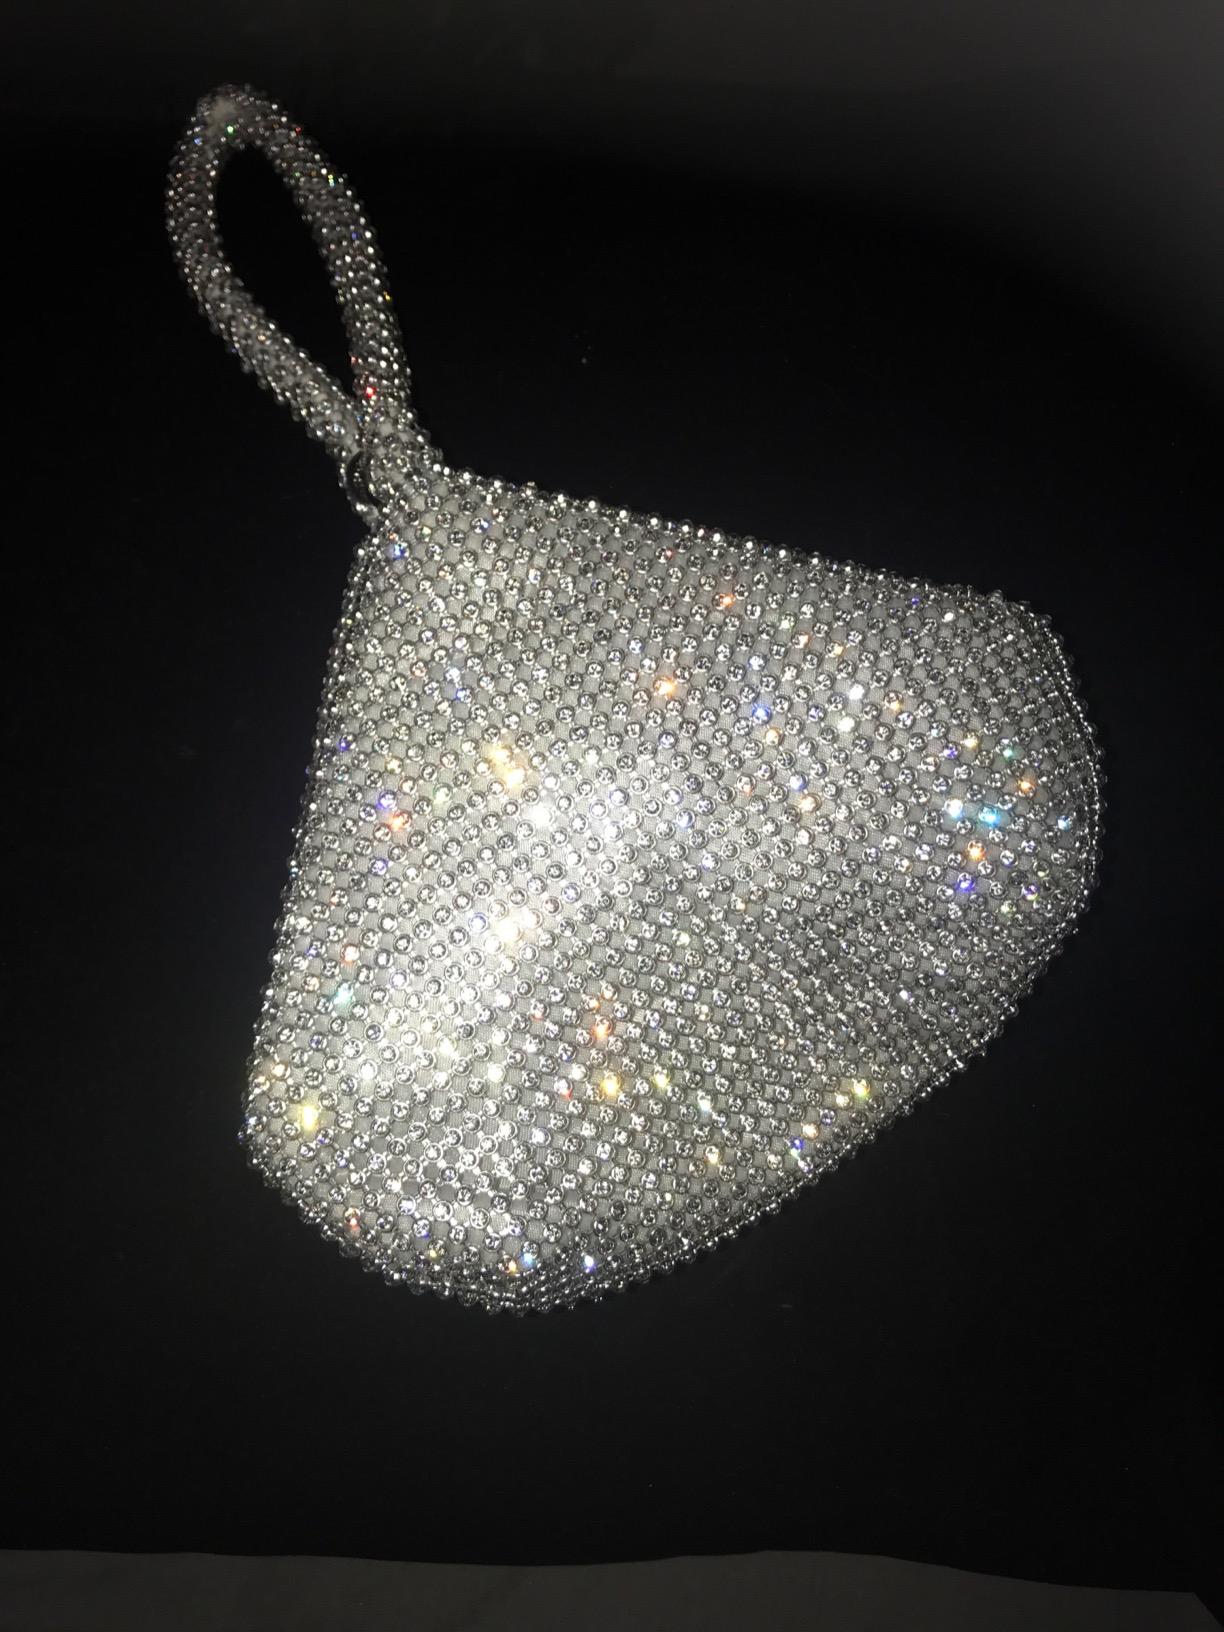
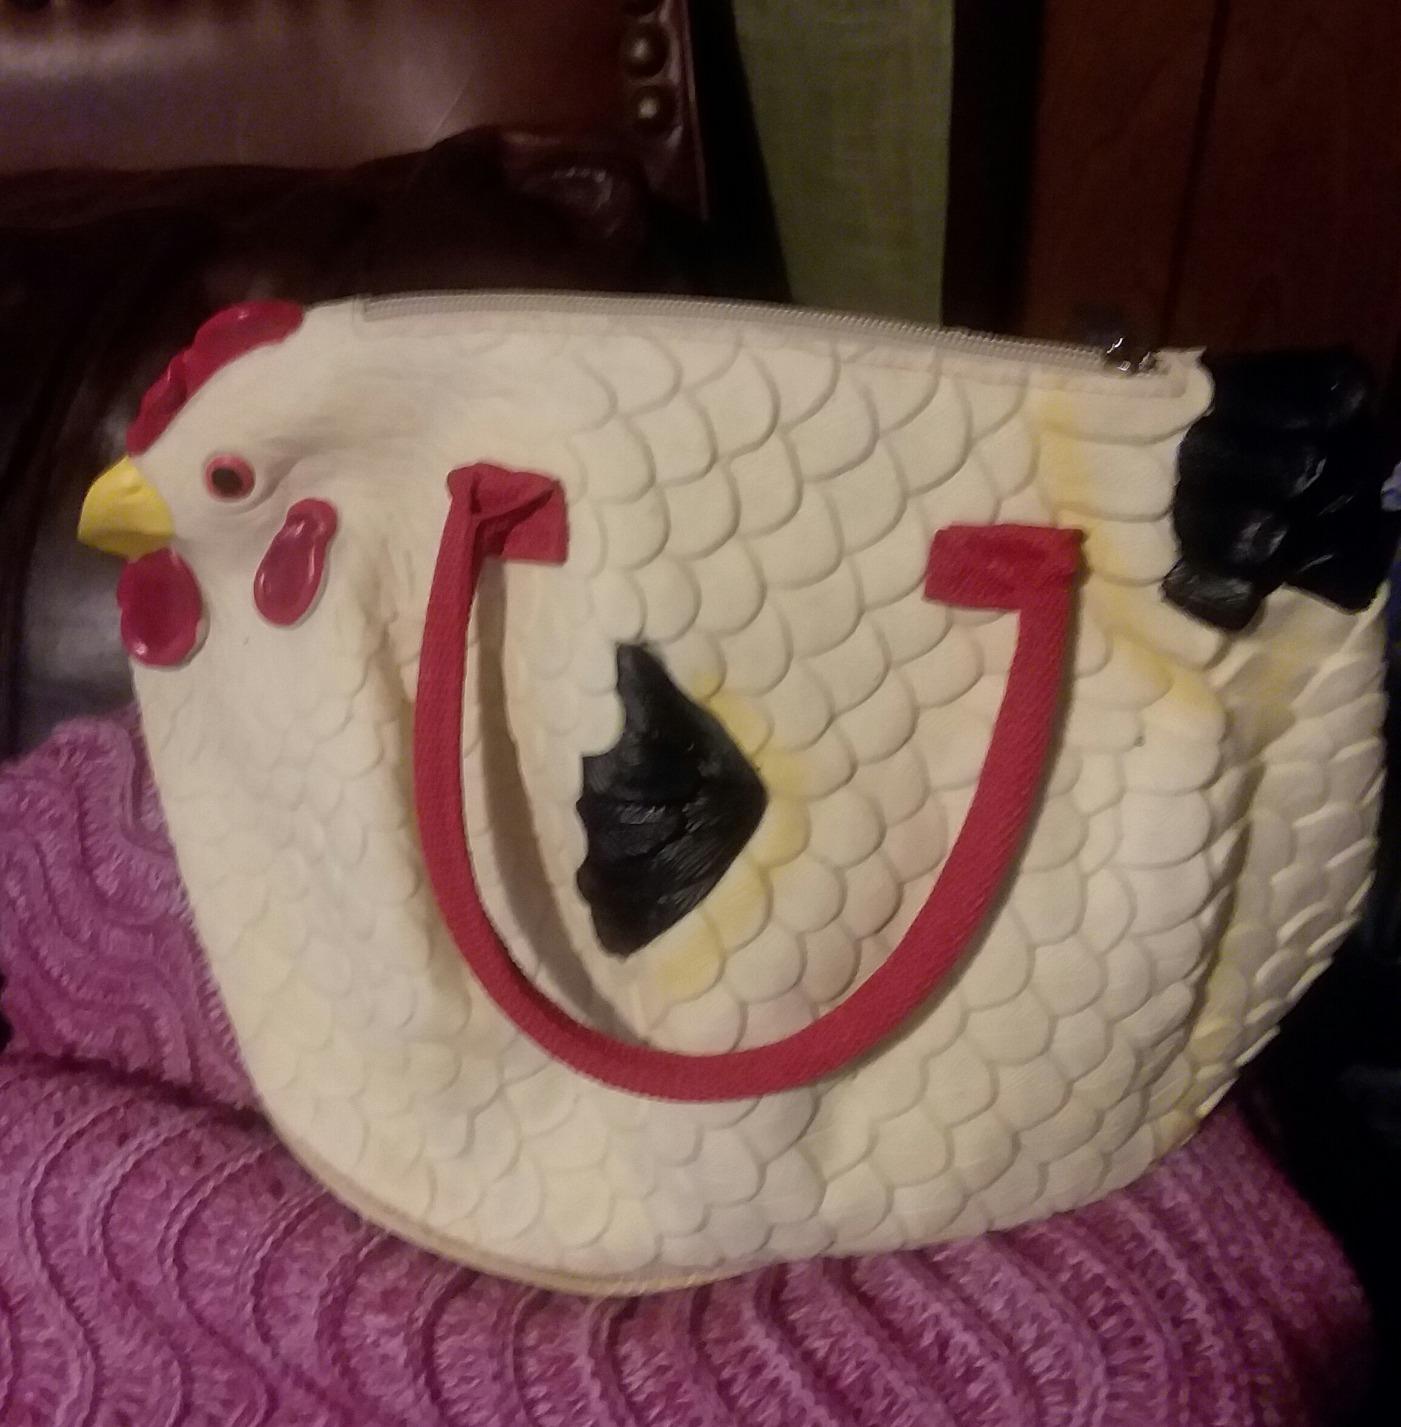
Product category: accessories_handbag
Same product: no